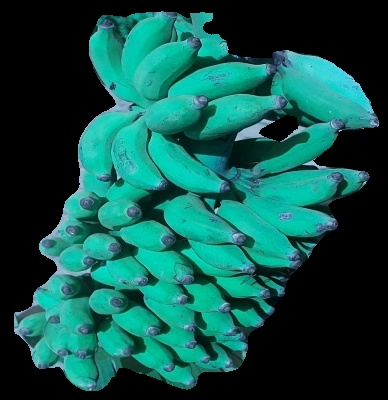
Variety: elakki-bale
Grade: grade3